Rijksstraatweg

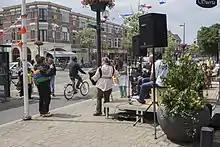
The Amsterdamsestraatweg in Utrecht is now the Netherlands’ longest shopping street. The 5km long dead straight street is a remainder of what was the main highway from Amsterdam to Utrecht from early 19th to early 20th century.

N63 Bergen op Zoom - Roosendaal - Princenhage - Breda - Rijen - Tilburg - Oirschot - Best - Eindhoven